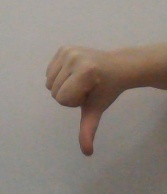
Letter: waw